NGC 3597

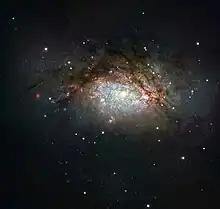
Close view with HST

NGC 3597 is thought to be the product of the collision of two large galaxies, and it appears to be slowly evolving to become an elliptical galaxy. Because of this, NGC 3597 is interesting to astronomers. Galaxies smashing together pool their available gas and dust, triggering new rounds of star birth. Some of this material ends up in dense pockets initially called proto-globular clusters, dozens of which festoon NGC 3597. These pockets will go on to collapse and form globular clusters, packed tightly full of millions of stars.